Traditional Ukrainian wedding

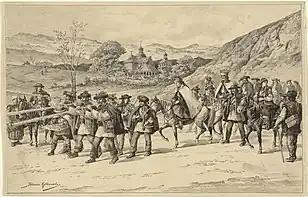
Wedding of hutsuls, 1897

The bride's mother came out to meet groom's train in a turned-out coat and with a bowl of water and oats in her hands. After the groom sat down next to the bride, the distribution of gifts among the girl's relatives began. From the bride's side, everyone was presented with embroidered towels.